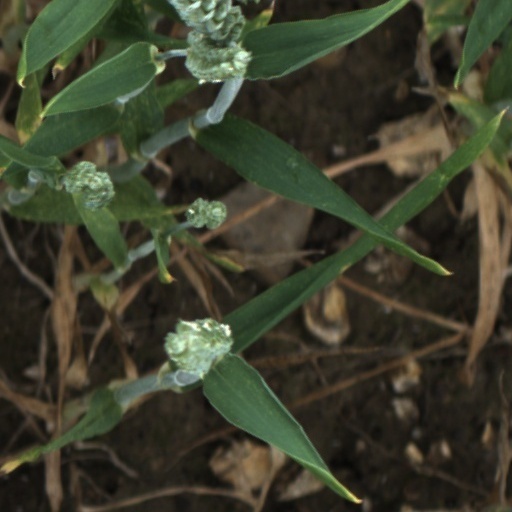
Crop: wheat